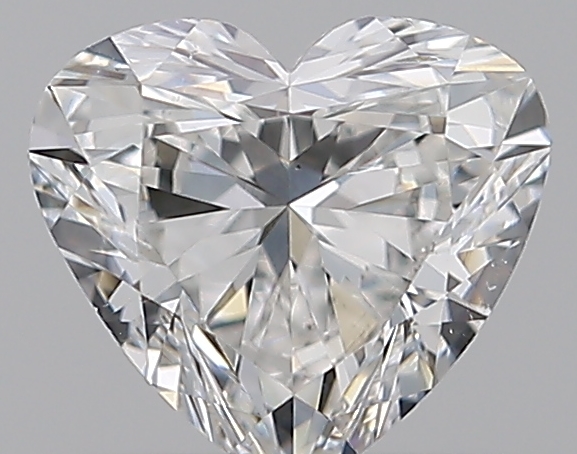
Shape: heart
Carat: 0.65
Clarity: VS2
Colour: F
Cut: VG
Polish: VG
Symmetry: VG
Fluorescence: ST
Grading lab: GIA
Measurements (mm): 5.41 x 5.99 x 3.34